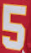
Number: 5